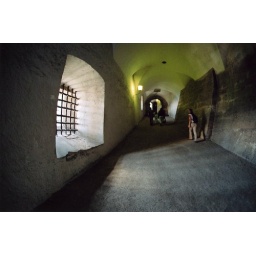
in castle walls